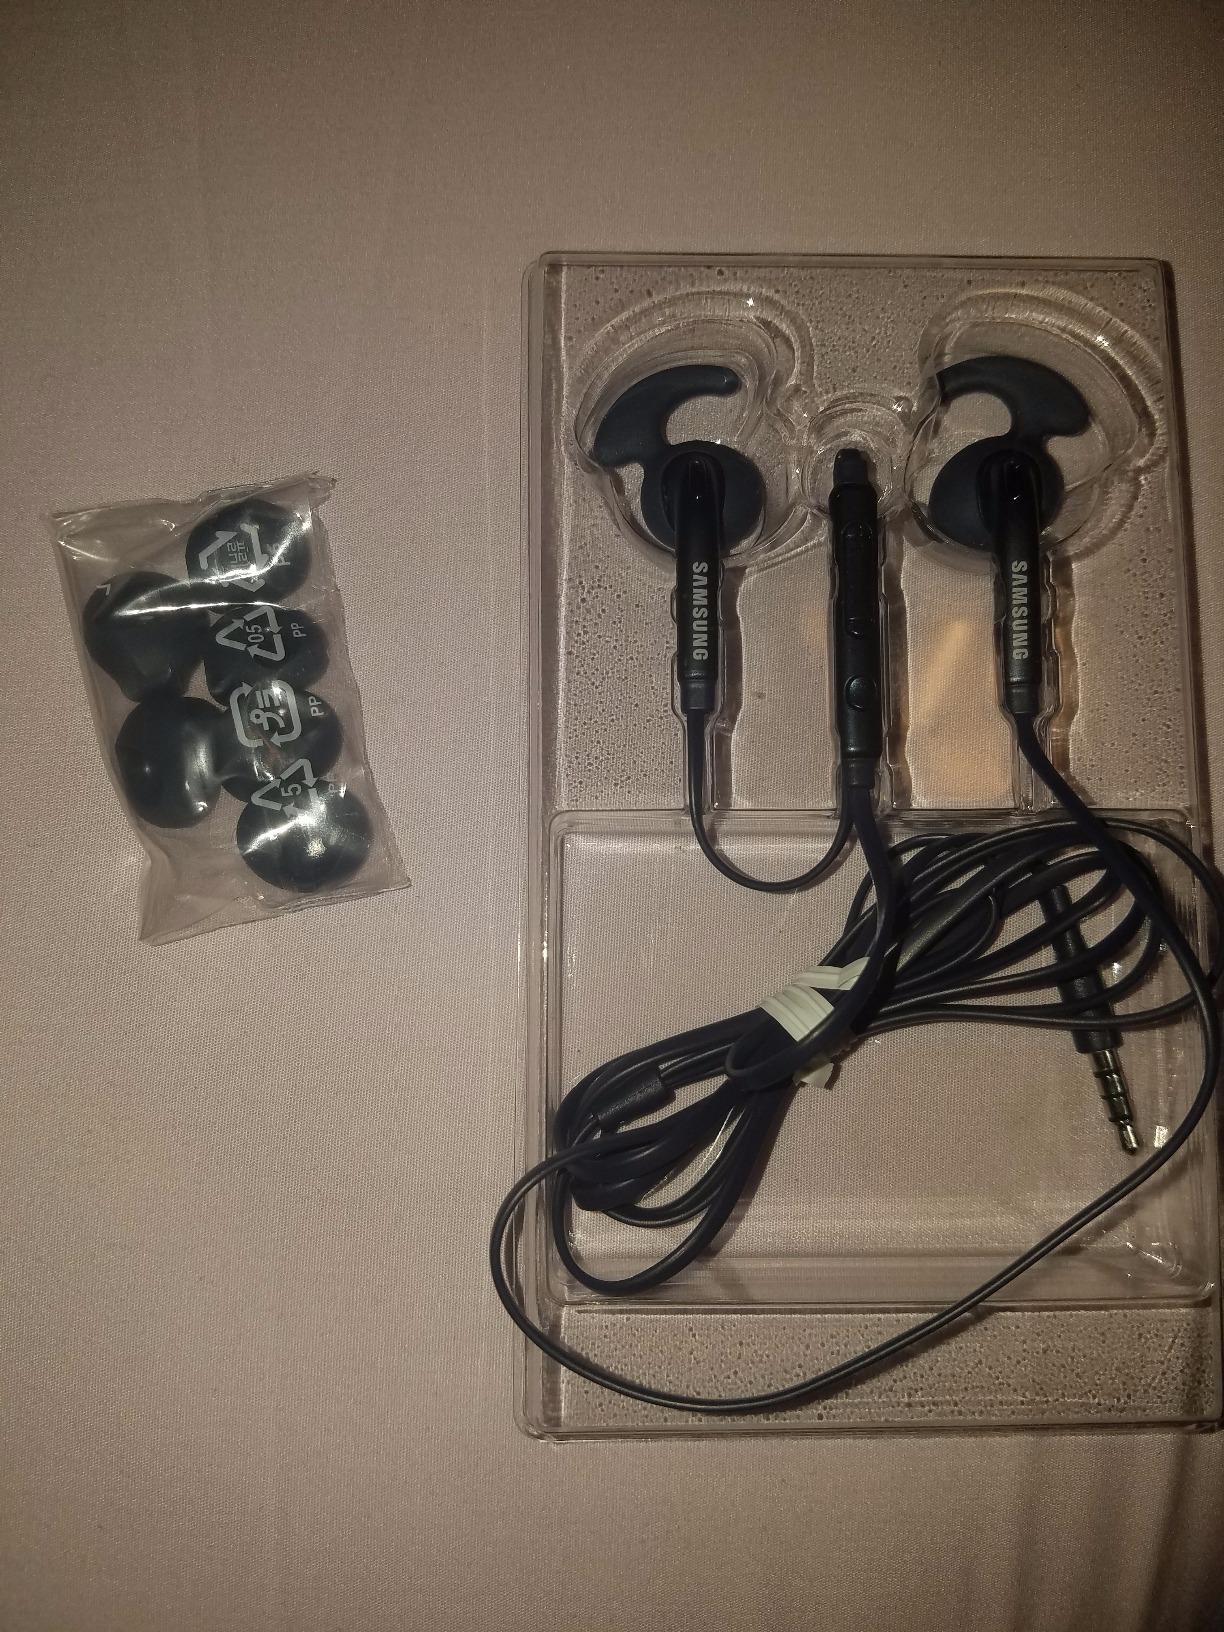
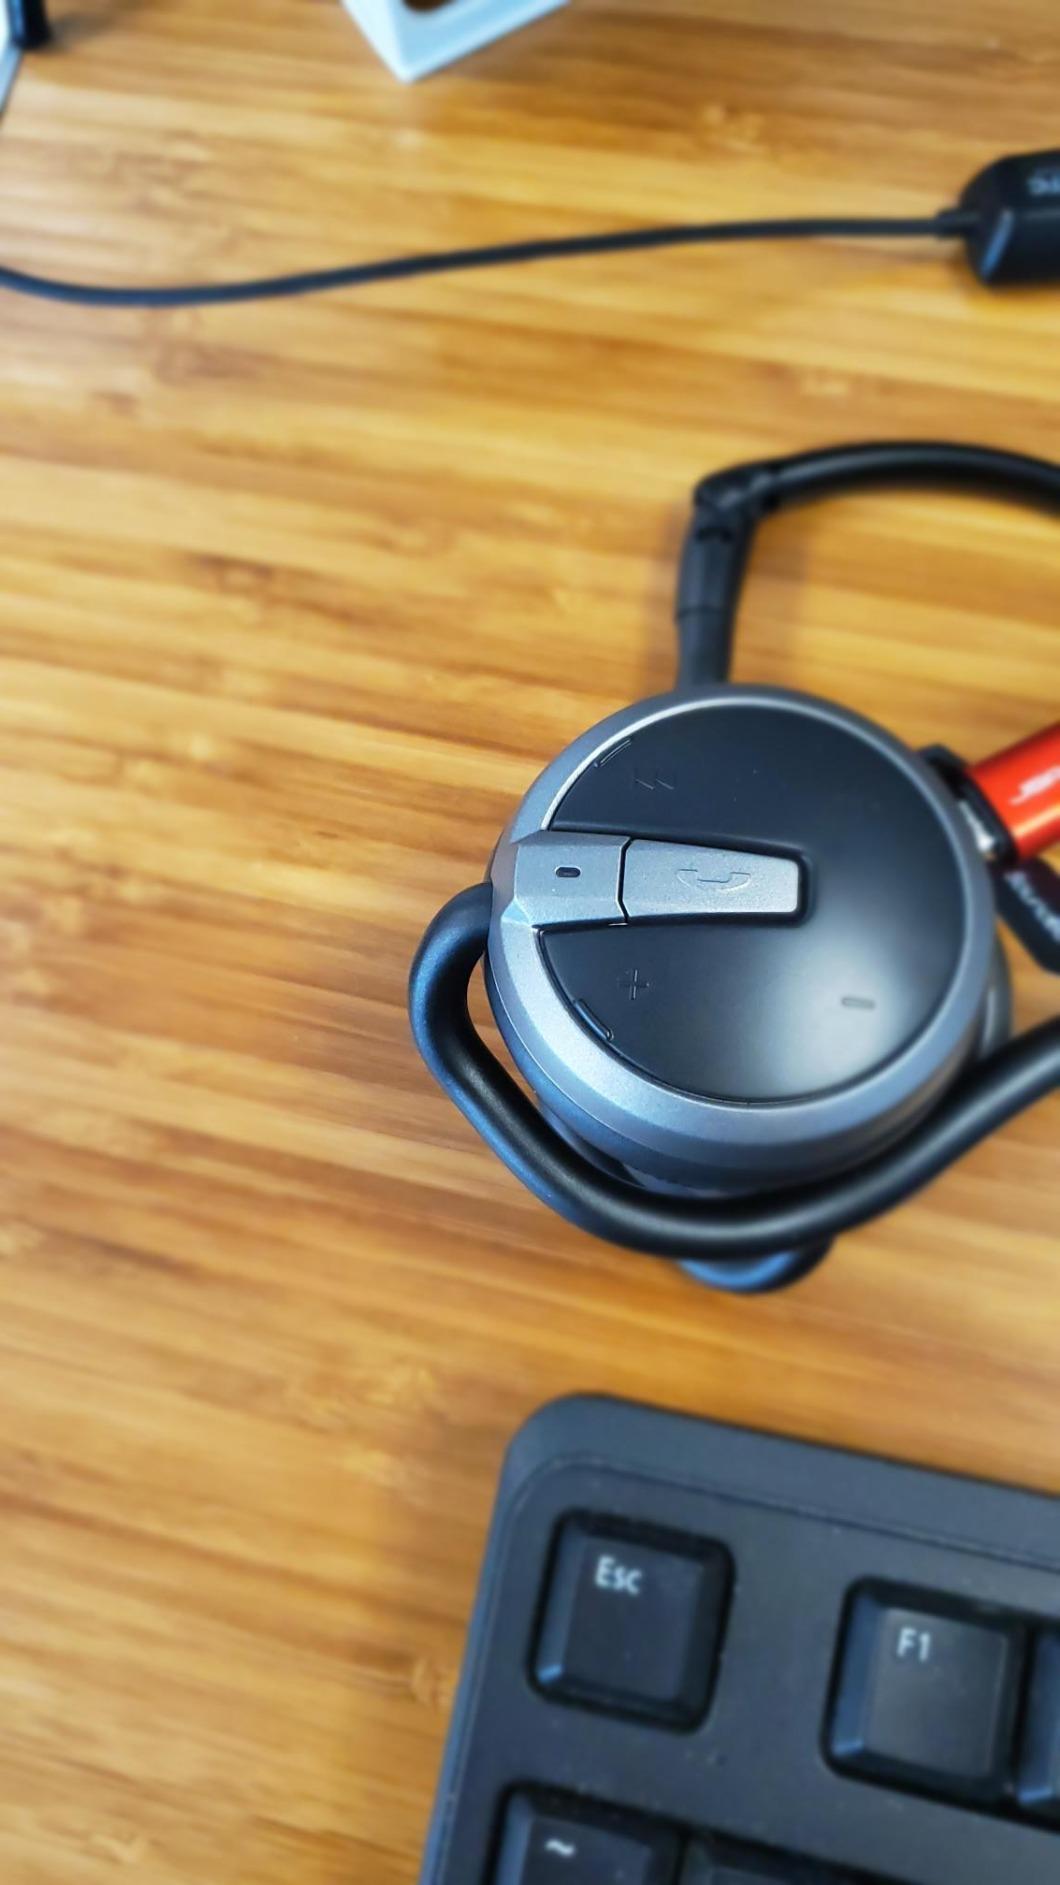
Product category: headphones
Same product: no